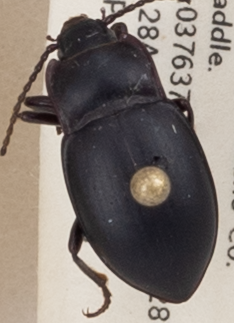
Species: Metrius contractus
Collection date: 2019-08-28
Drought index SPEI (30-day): -0.03
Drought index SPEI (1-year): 0.47
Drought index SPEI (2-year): -0.03